Origins and architecture of the Taj Mahal

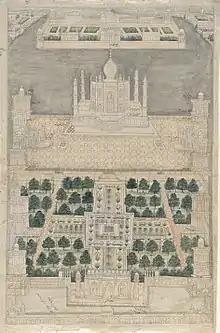
18th-century view of the Taj Mahal complex with the Moonlight garden shown at the top of the page.

The original planting of the garden is one of the Taj Mahal's remaining mysteries. The contemporary accounts mostly deal just with the architecture and only mention 'various kinds of fruit-bearing trees and rare aromatic herbs' in relation to the garden. Cypress trees are almost certainly to have been planted being popular similes in Persian poetry for the slender elegant stature of the beloved. By the end of the 18th century, Thomas Twining noted orange trees and a large plan of the complex suggests beds of various other fruits such as pineapples, pomegranates, bananas, limes and apples. The British gardener A. E. P. Griessen, under the viceroy Lord Curzon, at the end of the 19th century thinned out a lot of the increasingly forested trees, replanted the cypresses and laid the gardens to lawns in their own taste.